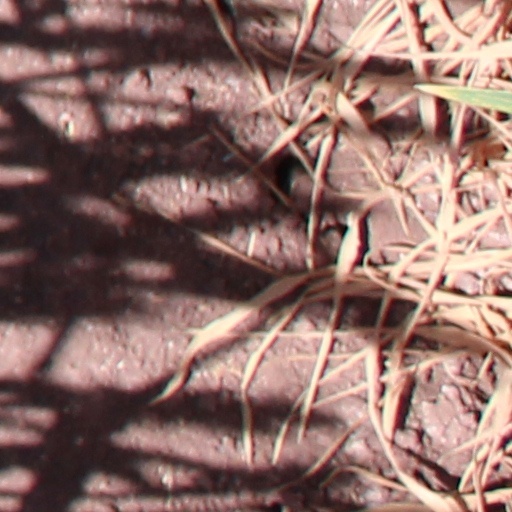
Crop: wheat